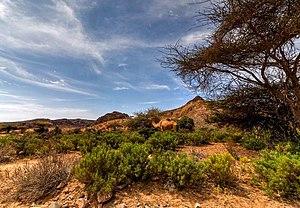
Pâturage de chameaux dans la région d'Ali Sabieh.